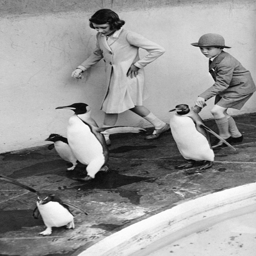
monarch as a girl with penguins